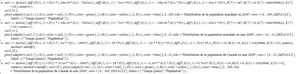
Syntaxe maple
L’assistant d’analyse d’équations différentielles ordinaires est un outil disponible et fourni avec le logiciel Maple de Maplesoft. Il a été implémenté à la sortie de Maple 9, version du logiciel rendu disponible en 2003. L’outil permet à un utilisateur ayant peu d’expérience avec le langage de Maple d’utiliser les fonctions d’analyse d’EDO intégrées au logiciel. L’outil facilite autant la résolution numérique que symbolique des EDOs.